Ministry of Internal Affairs (Russia)

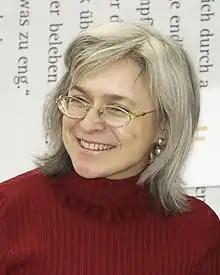
Anna Politkovskaya

Having won the October Revolution, the Bolsheviks disbanded the "tsarist" police forces and formed an all-proletarian "Workers' and Peasants' Militsiya" under the NKVD of the Russian SFSR. After the establishment of the USSR, there was no Soviet (federal) NKVD until 1934. In March 1946, all of the People's Commissariats (NK) were redesignated as Ministries (M). The NKVD was renamed the MVD of the USSR, along with its former subordinate, the NKGB which became the MGB of the USSR. The NKVDs of Union Republics also became Ministries of Internal Affairs subordinate to MVD of the USSR.